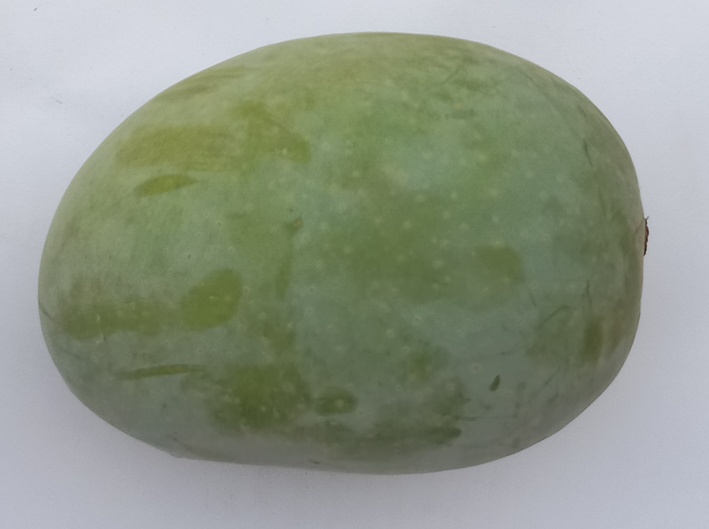
Mango variety: Langra